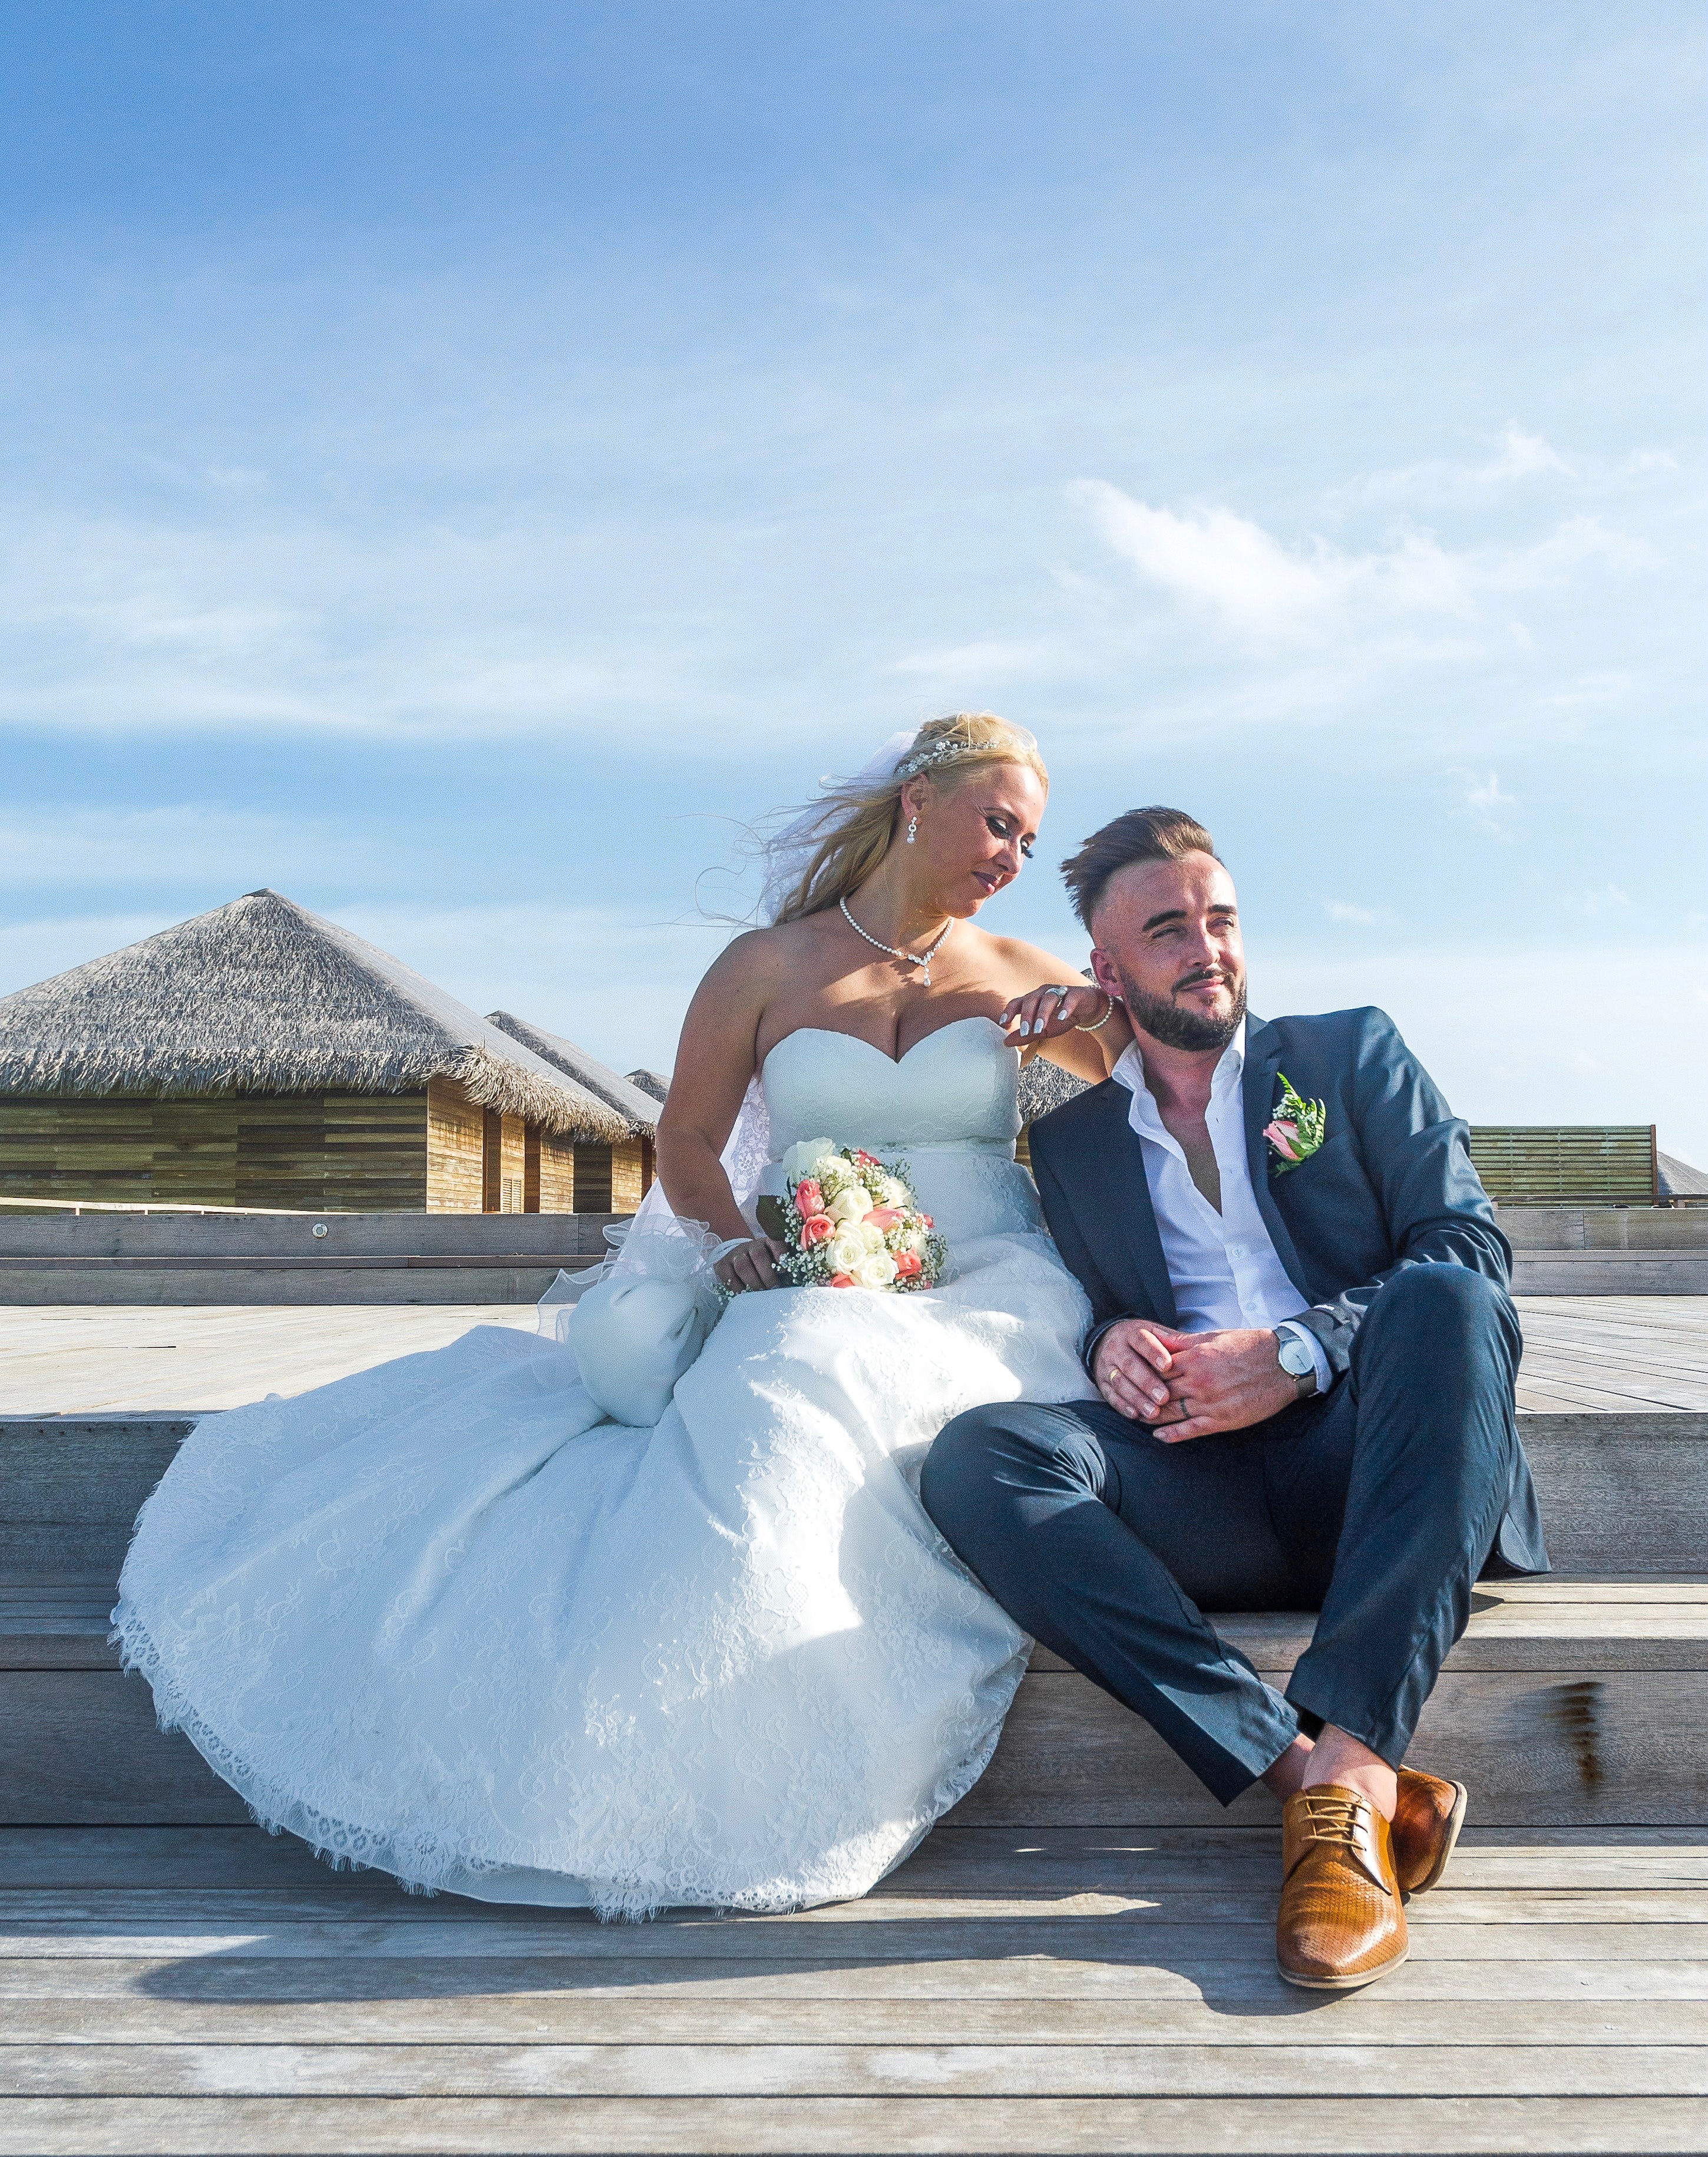
bride, photograph, blue, wedding dress, dress, gown, bridal clothing, wedding, ceremony, yellow, photography, happy, event, bridal accessory, romance, marriage, suit, vacation, flower, photo shoot, formal wear, honeymoon, bouquet, flash photography